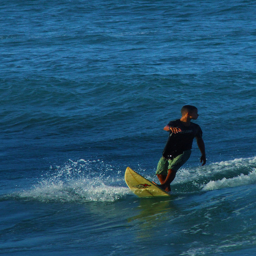
A man riding on top of a yellow surfboard on water.
Man surfing on small wave in ocean looking away.
A guy is looking back as he is holding on to a rope as he water skis.
a man standing on a surfboard in the water
A person surfboards in a body of water.